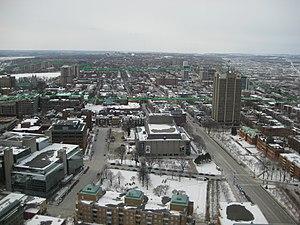
Montcalm est un des 35 quartiers de la ville de Québec, et un des neuf qui sont situés dans l'arrondissement La Cité–Limoilou. Il fait partie de la ville de Québec depuis l'annexion de Ville-Montcalm avec la ville-centre en 1913. Il est nommé en l'honneur de Louis-Joseph de Montcalm, général commandant les troupes françaises durant la Conquête.